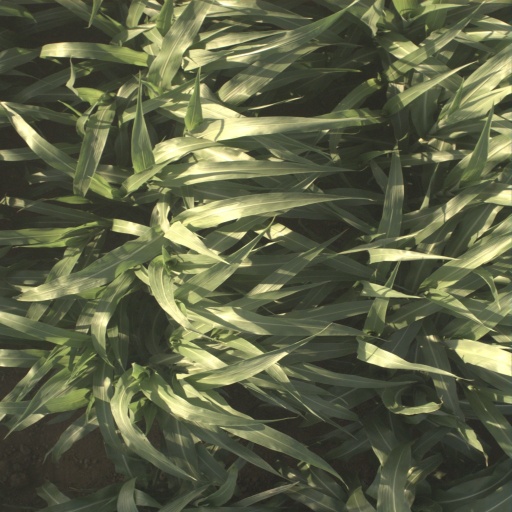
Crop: sorghum